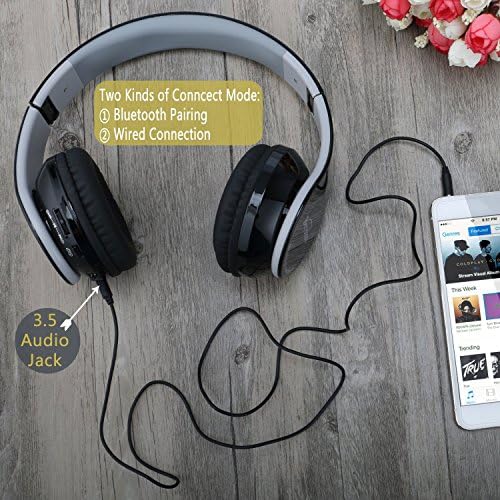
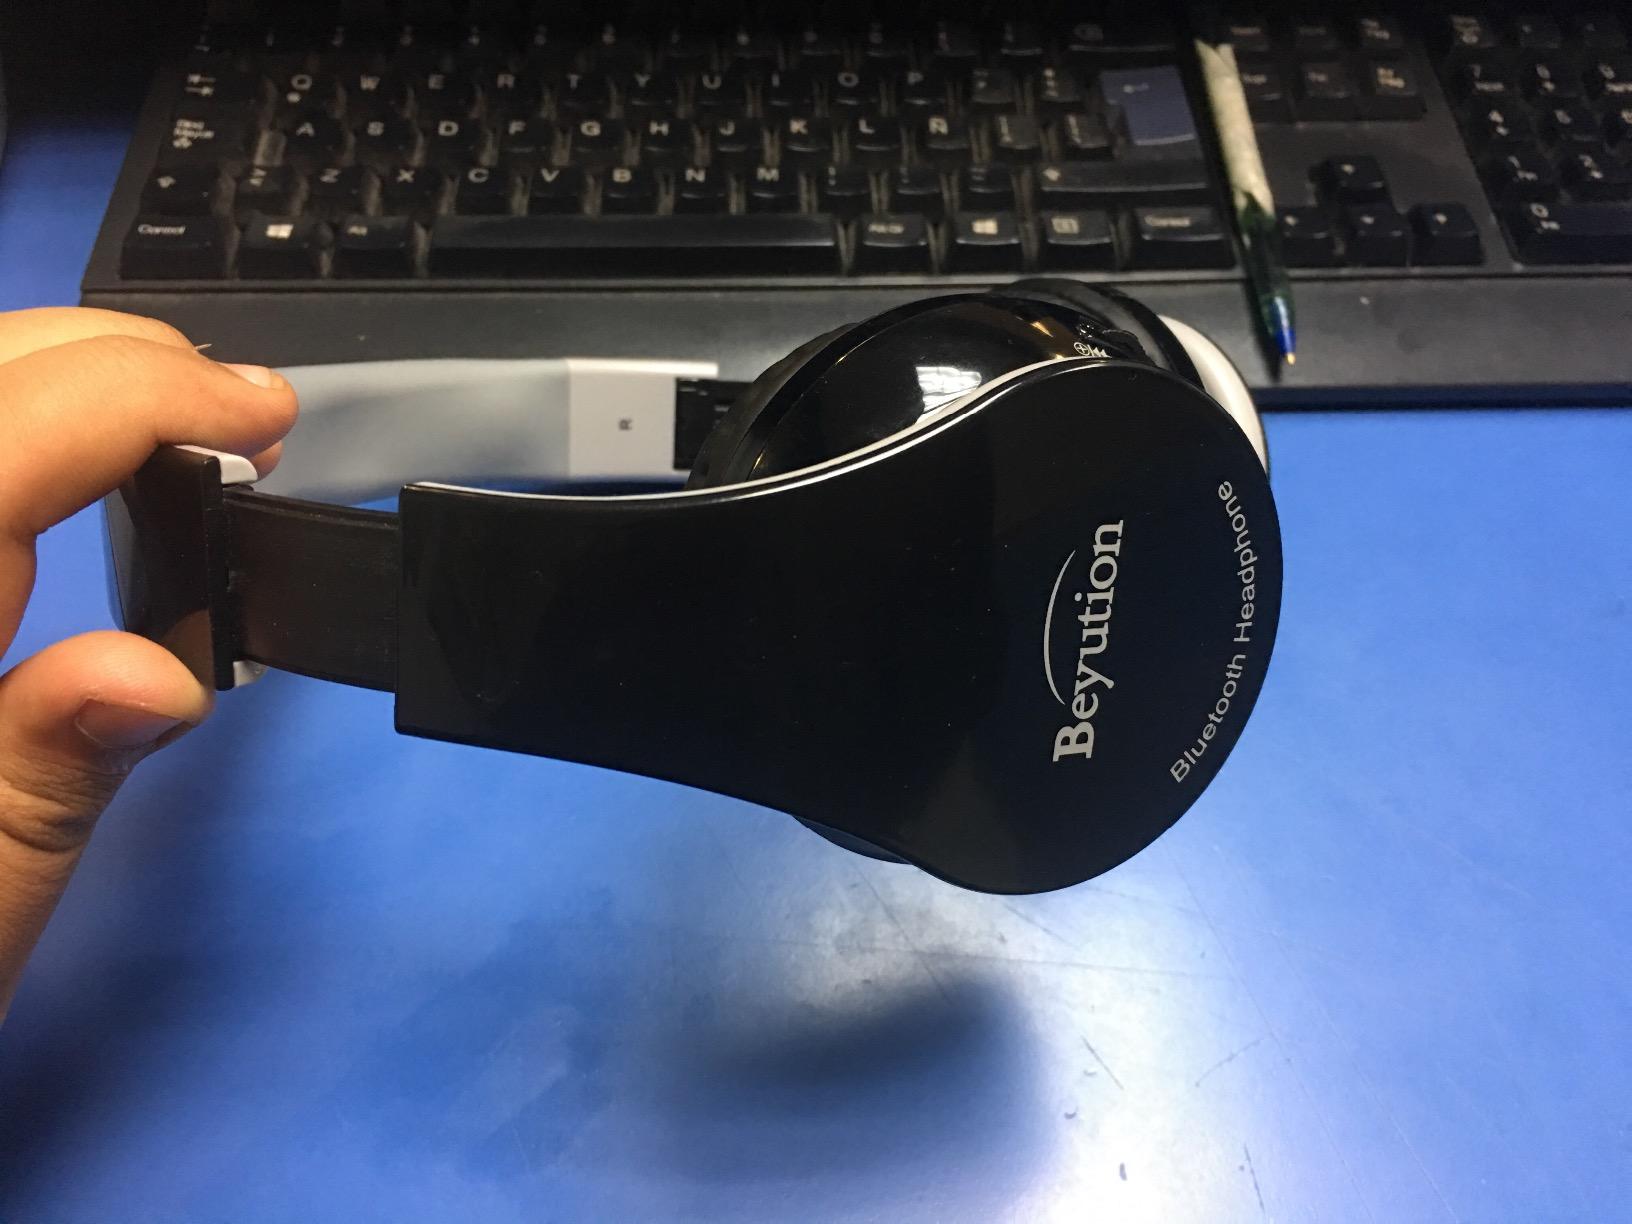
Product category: headphones
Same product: yes